Rice riots of 1918

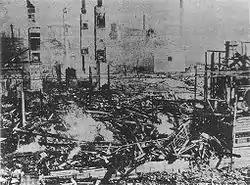
Ruined headquarters of Suzuki Shōten (the country's largest rice importer) in Kobe, burned by rioters

The 1918 disturbances were unprecedented in modern Japanese history in their scale, scope, and violence. The unrest began on 22 July in the small fishing town of Uozu in Toyama Prefecture. For eight weeks, protests continued across the country, occurring in 49 cities, 217 towns, and 231 villages. Major urban riots occurred between 9 and 20 August in Kyoto, Nagoya, Osaka, Kobe, and Tokyo. The final phase of the rioting took place in the coal-mining areas of western Japan between 20 and 27 August. Only the Ryukyus and several prefectures in the rural Tōhoku region remained riot-free.